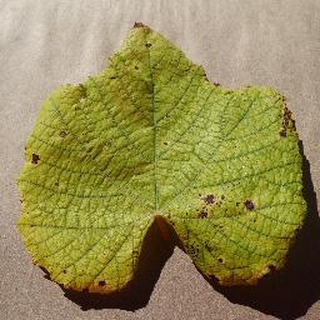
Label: grape_leaf_blight